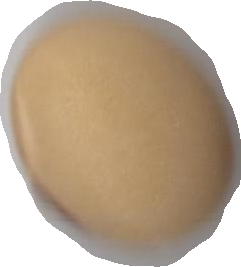
Variety: Anjasmoro